Curramulka

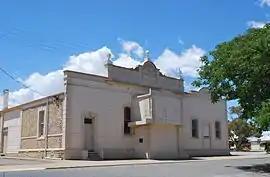
Institute, built in 1885

Curramulka, nicknamed "Curry", is a town in the Australian state of South Australia on the Yorke Peninsula. Curramulka is within easy driving distance of the coastal resort towns of Port Victoria and Port Vincent and is north-east of Minlaton.